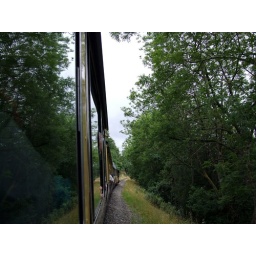
View along train with reflections in windows